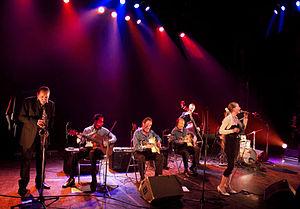
Coco Briaval au Festival de Samois
Coco Briaval est une formation de jazz manouche qui a été créée en 1964 par son leader Henri Briaval, dit Coco, et ses deux frères cadets Gilbert et René. Aujourd'hui les enfants ont rejoint la première génération de musiciens.